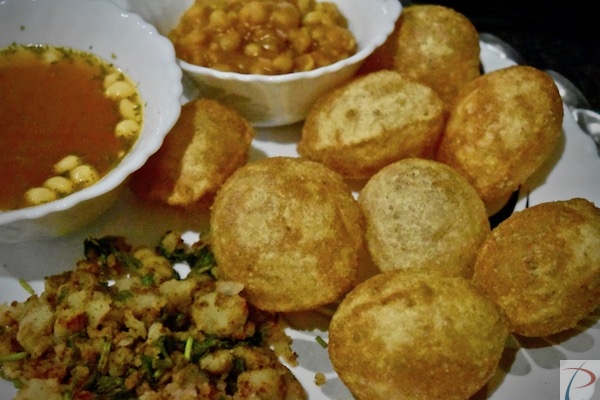
Dish: paani_puri